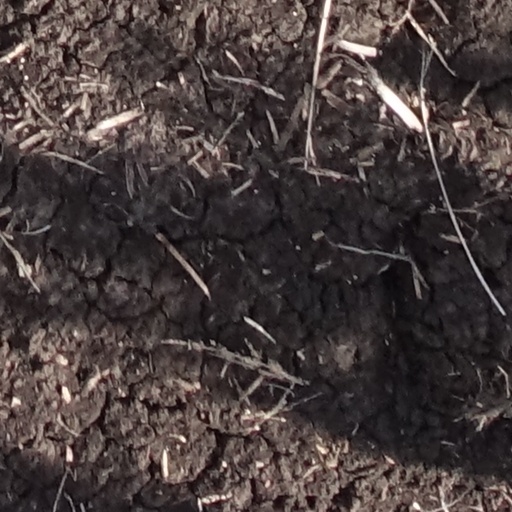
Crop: sorghum